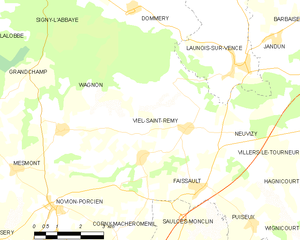
Carte des communes françaises: Viel-Saint-Remy